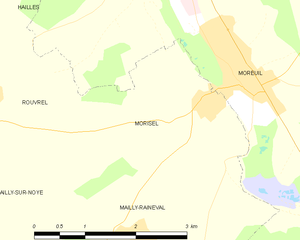
Carte des communes françaises Morisel